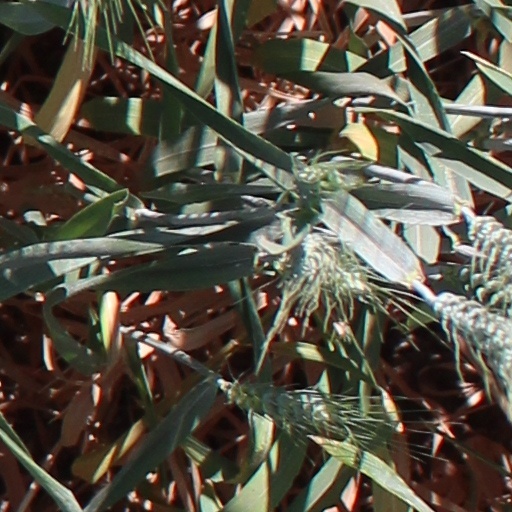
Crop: wheat